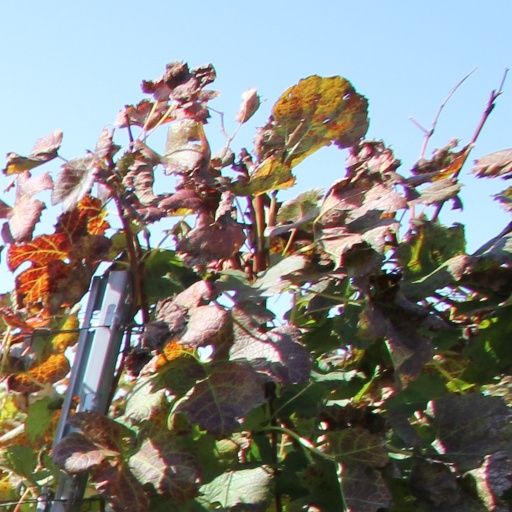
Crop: grape